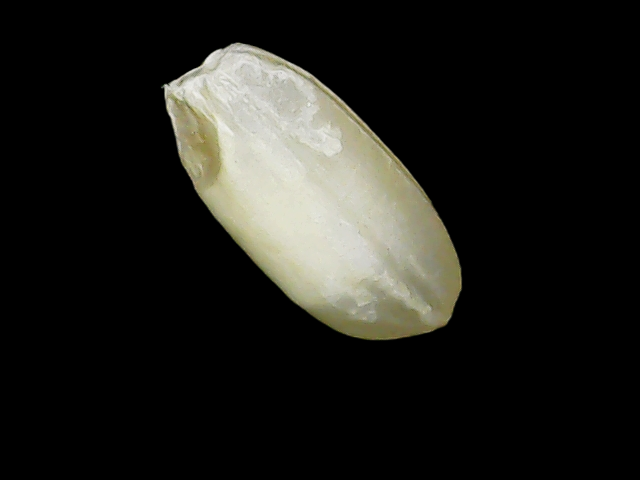
Rice variety: Binadhan10